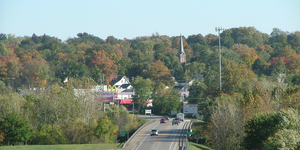
Attica est une municipalité américaine située dans le comté de Fountain en Indiana. Lors du recensement de 2010, sa population est de 3 245 habitants.